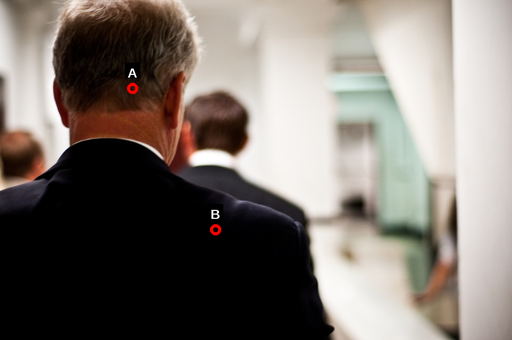
Question: Two points are circled on the image, labeled by A and B beside each circle. Which point is closer to the camera?
Select from the following choices.
(A) A is closer
(B) B is closer
Answer: B